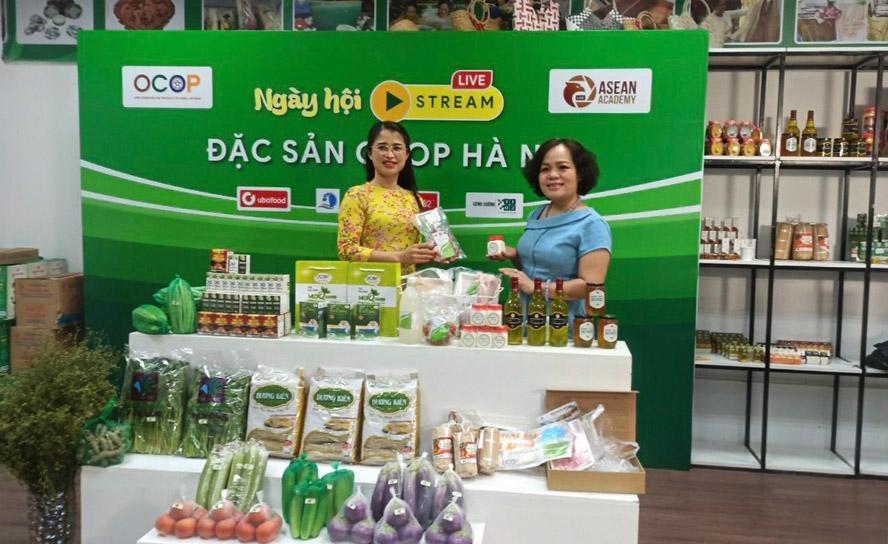
người phụ nữ mặc áo xanh lam nhạt thì không đeo kính